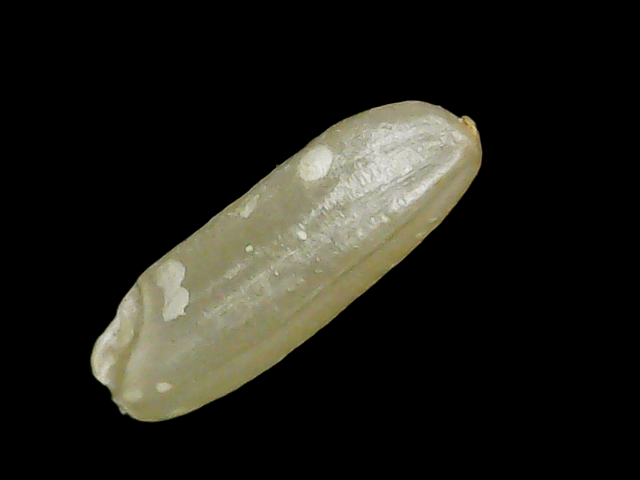
Rice variety: Binadhan11